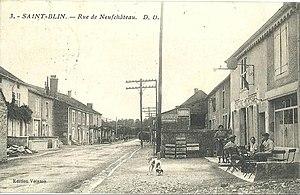
Carte postale du village vers 1925
Saint-Blin est une commune française située dans le département de la Haute-Marne, en région Grand Est.